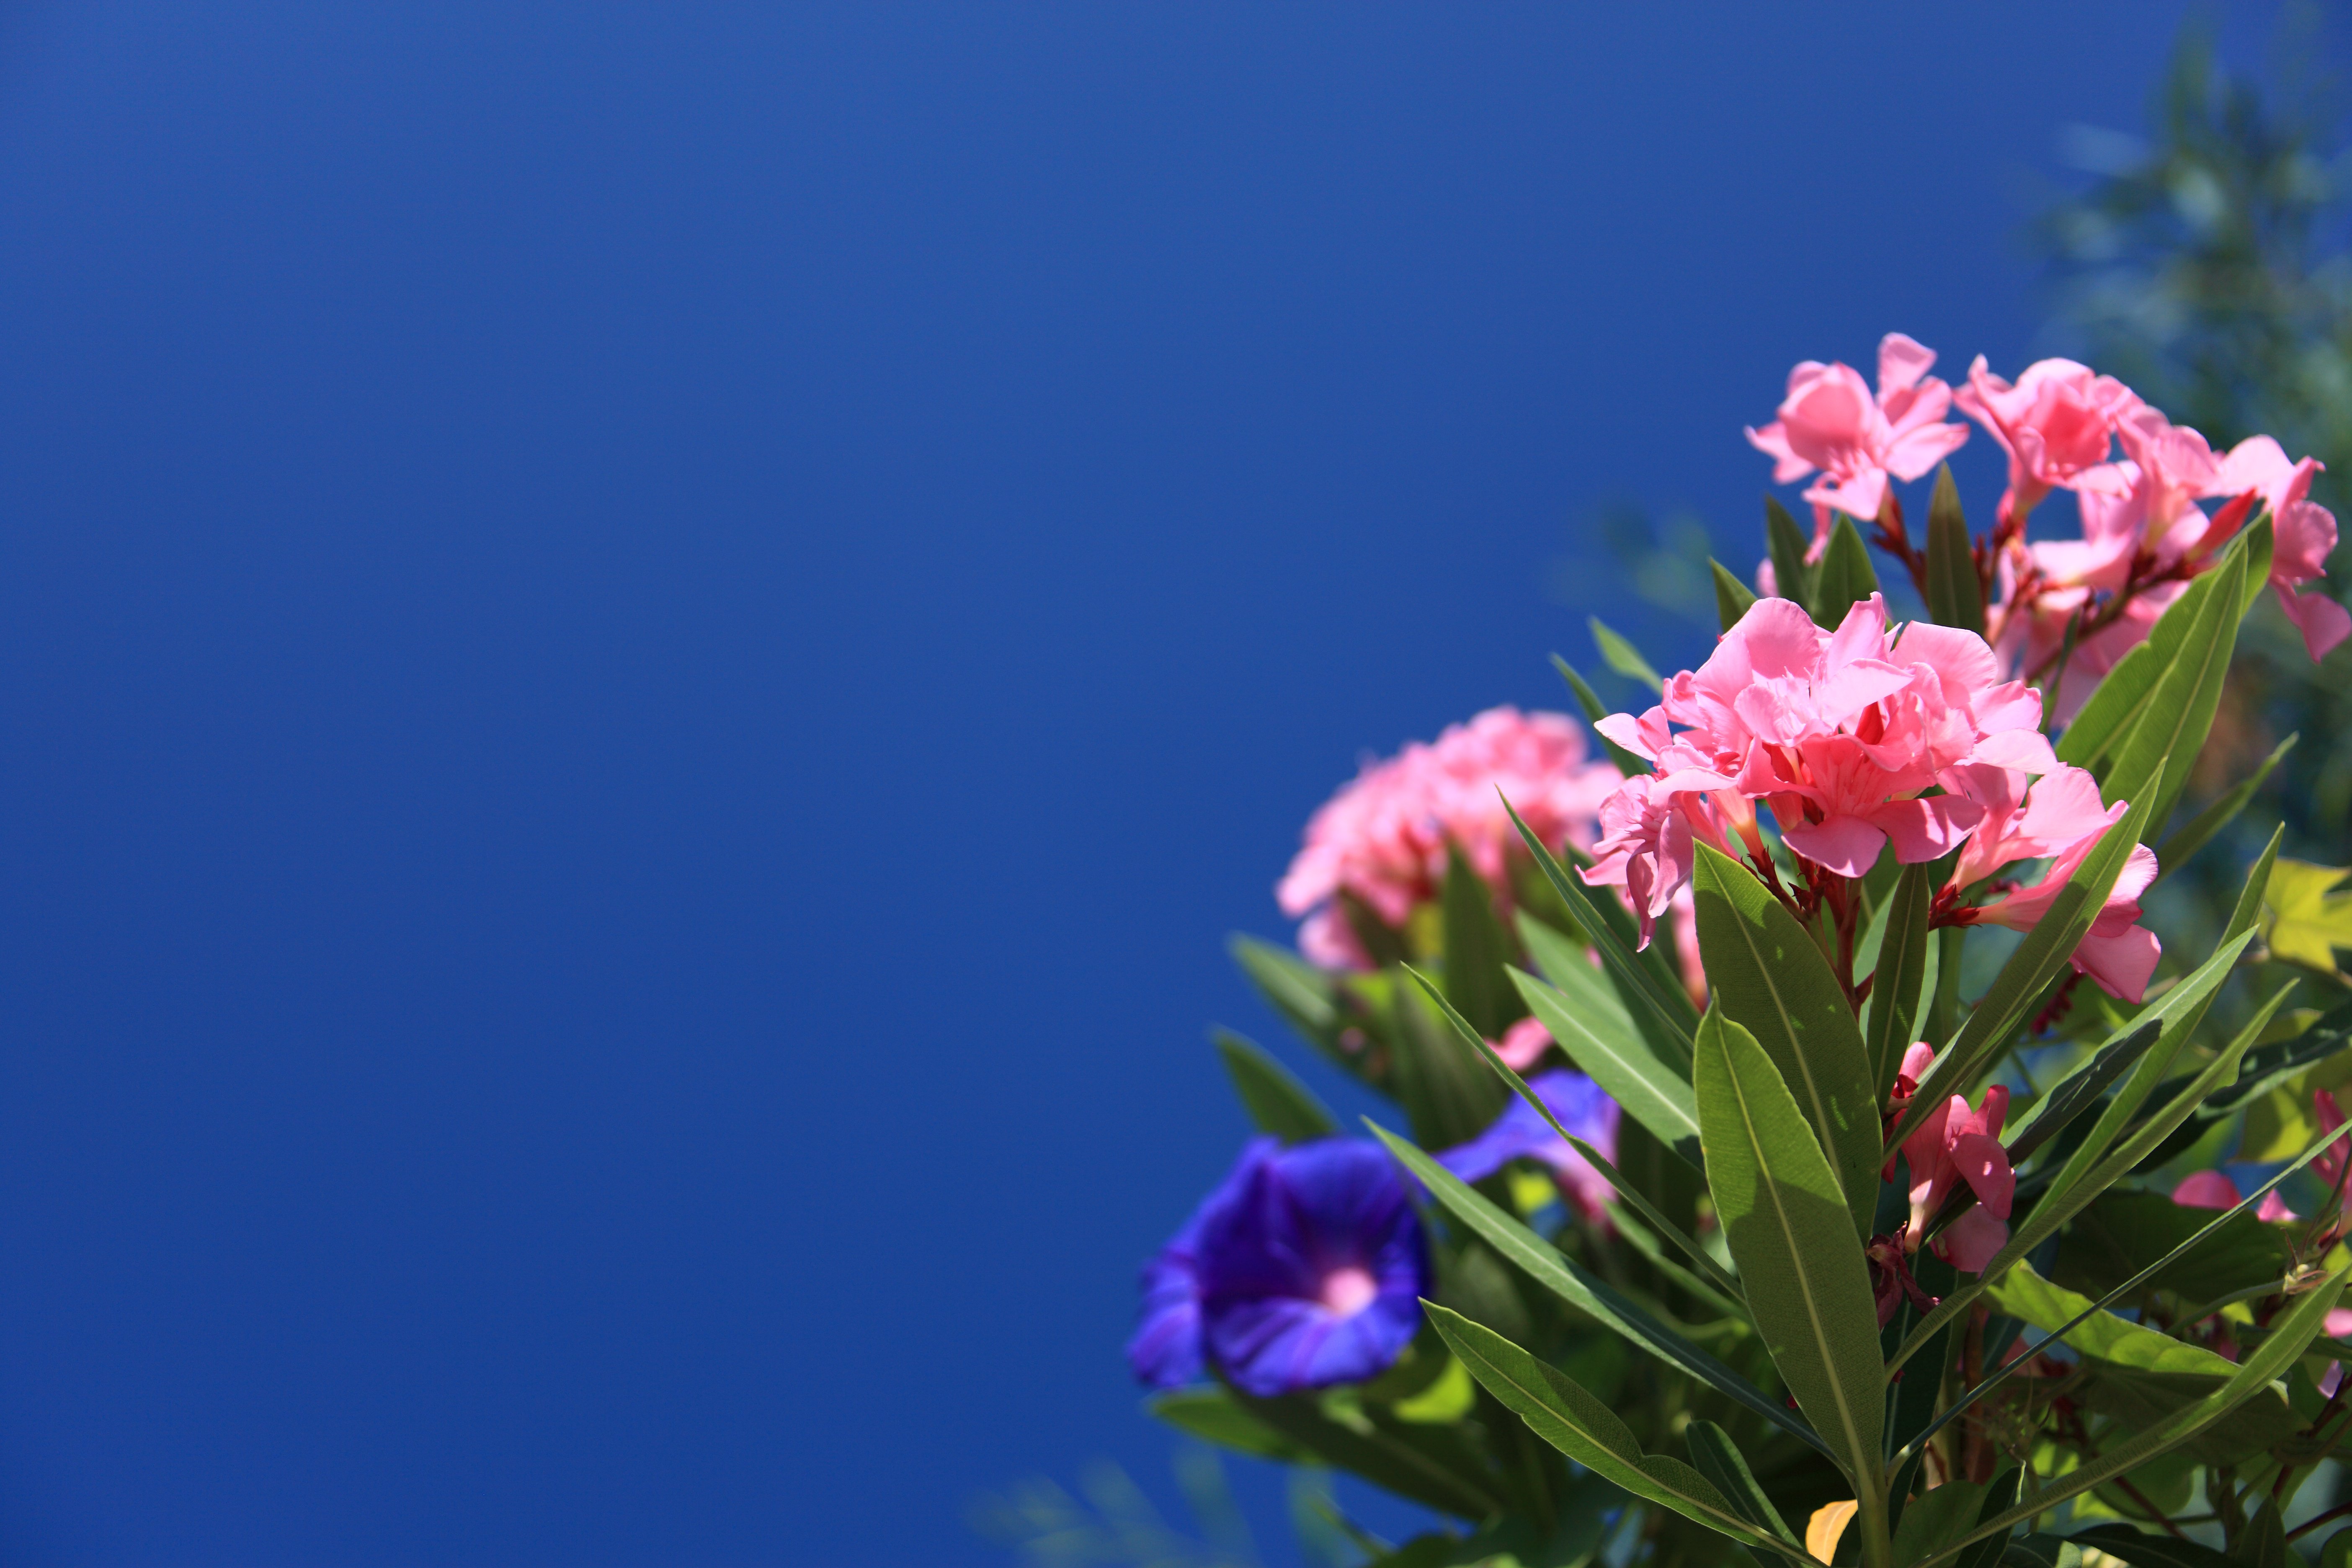
nature, blossom, plant, sky, flower, petal, bloom, color, space, fresh, romantic, blue, colorful, pink, flora, wildflower, background, bright, beautiful, valentine, oleander, macro photography, flowering plant, land plant